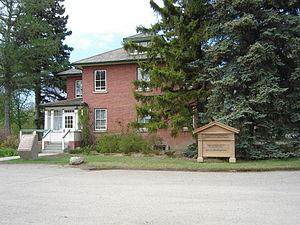
Cet article recense les lieux patrimoniaux de Saskatoon inscrits au répertoire des lieux patrimoniaux du Canada, qu'ils soient de niveau provincial, fédéral ou municipal.
Voici la liste des lieux historiques nationaux du Canada situé en Saskatchewan. En mars 2011, on compte 44 lieux historiques nationaux en Saskatchewan, dont 11 sont administrés par Parcs Canada. De ce nombre, il faut rajouté aussi deux sites qui ont perdu leur désignations.